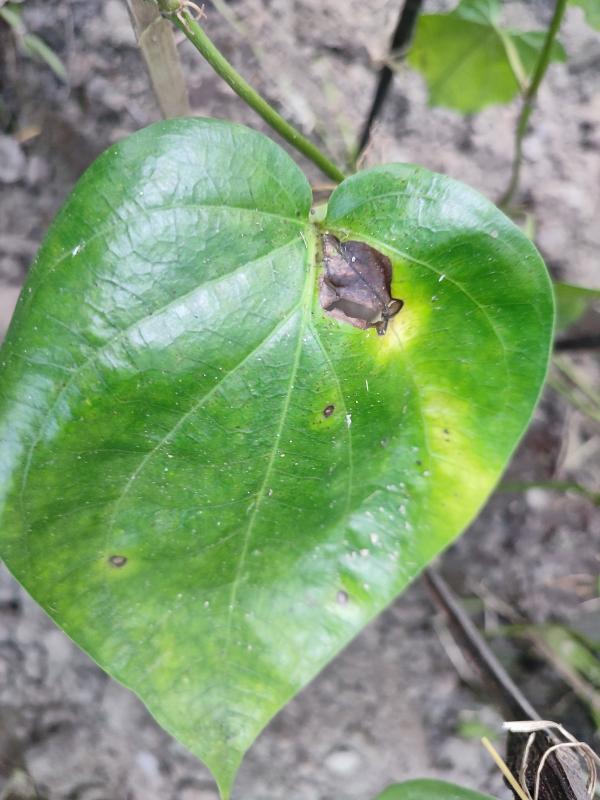
Label: Bacterial_Leaf_Disease